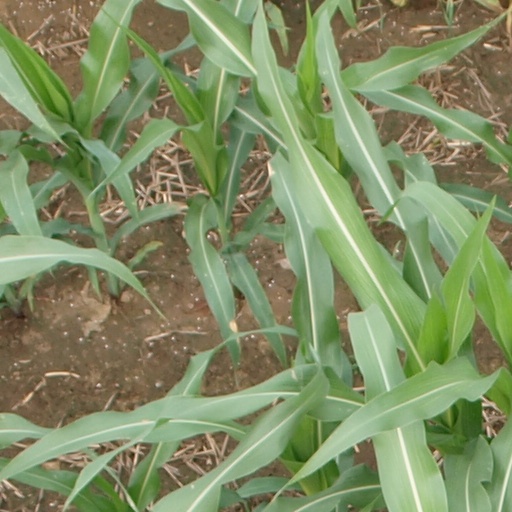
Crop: maize; corn